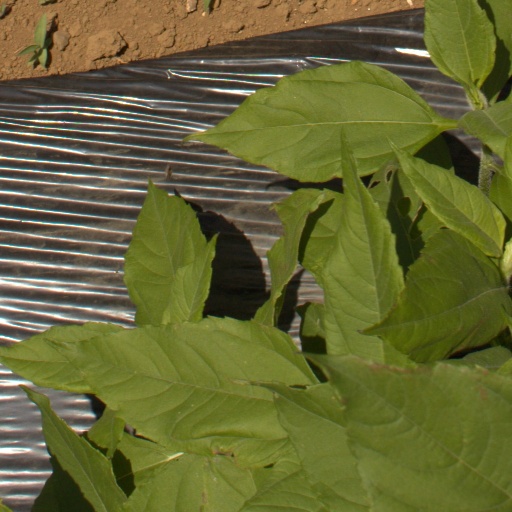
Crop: Jerusalem artichoke